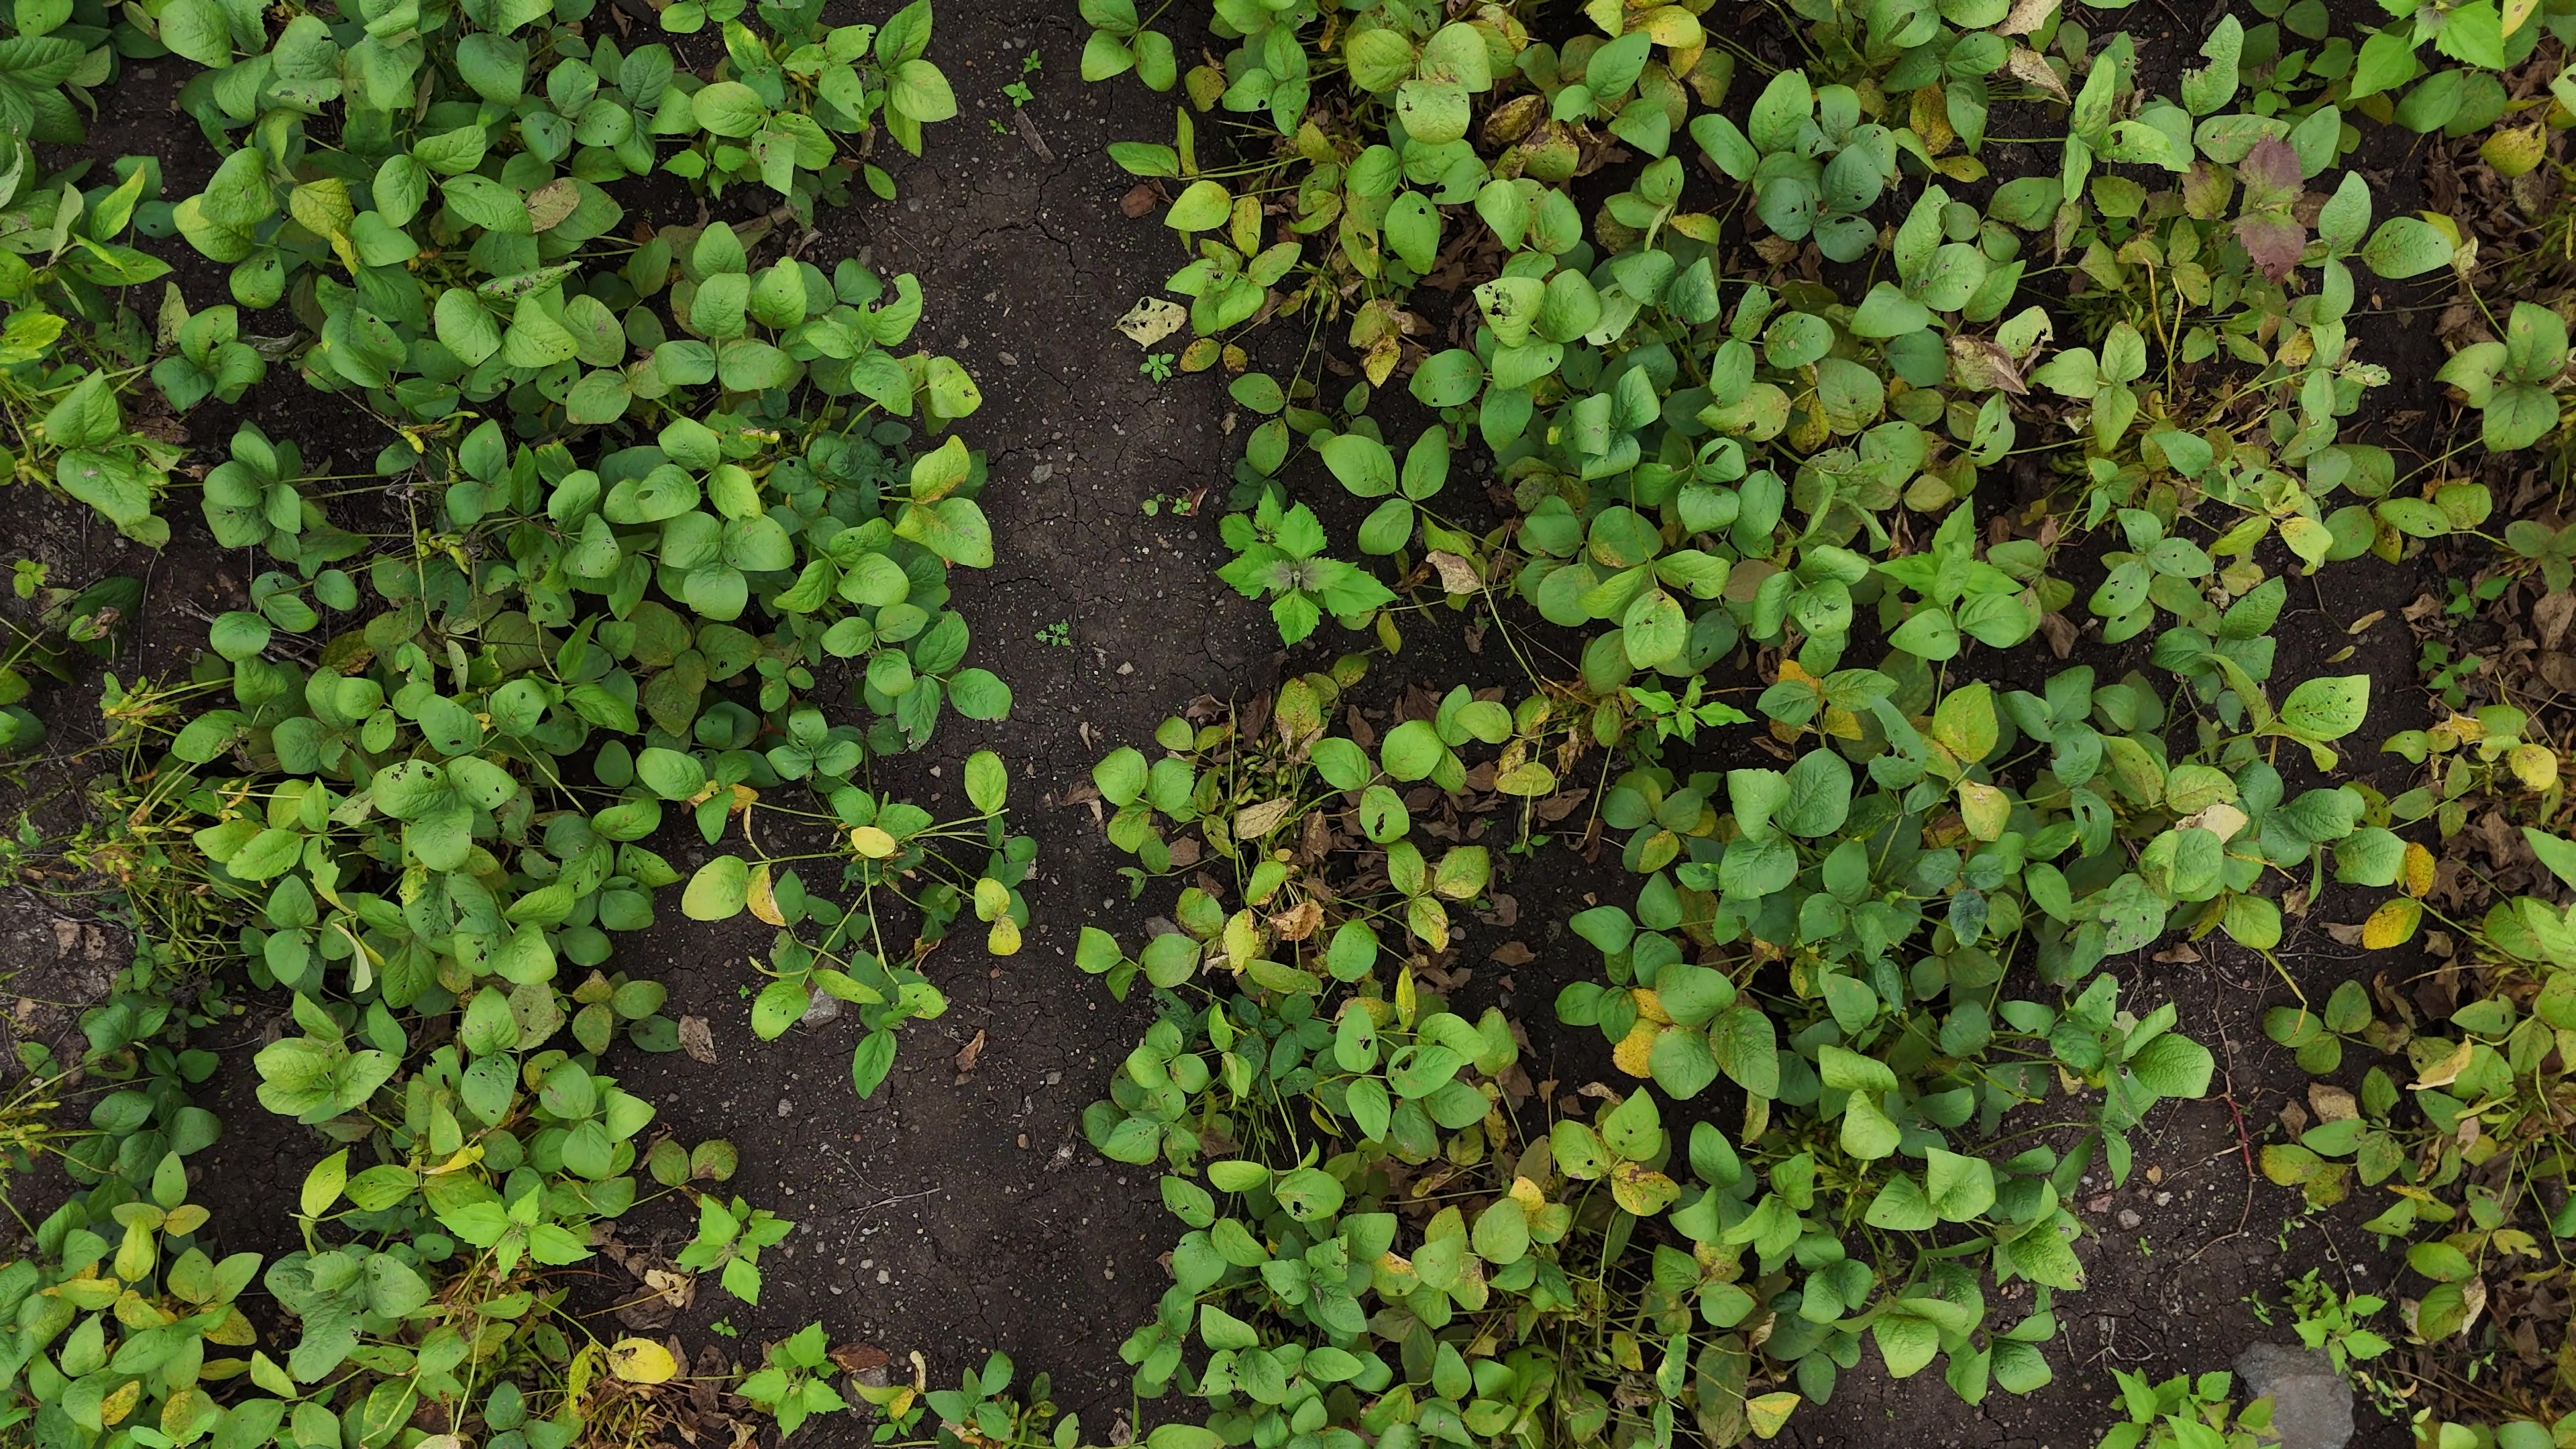
Label: Rust